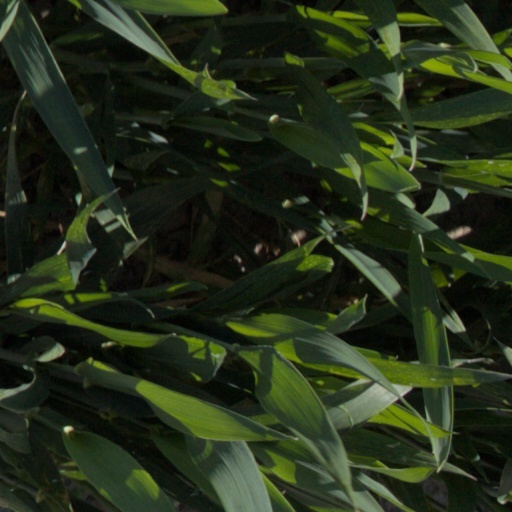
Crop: wheat